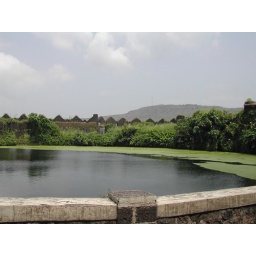
Fresh water lake in the middle of the island